Verbal Behavior

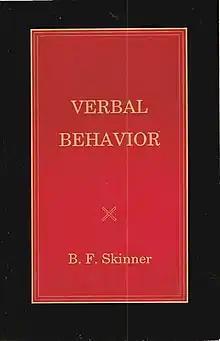

Verbal Behavior is a 1957 book by psychologist B. F. Skinner, in which he describes what he calls verbal behavior, or what was traditionally called linguistics. Skinner's work describes the controlling elements of verbal behavior with terminology invented for the analysis - "echoics, mands, tacts, autoclitics" and others - as well as carefully defined uses of ordinary terms such as "audience".